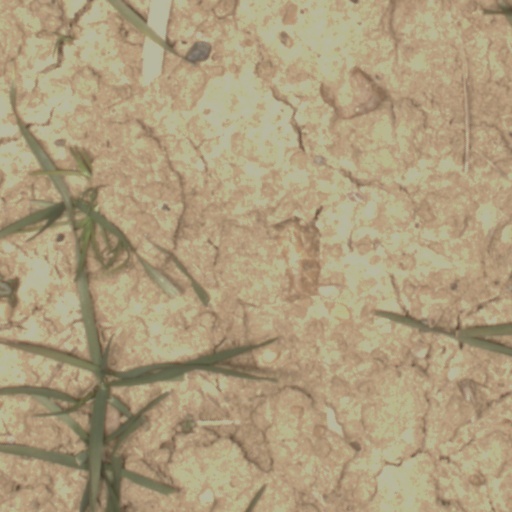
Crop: wheat